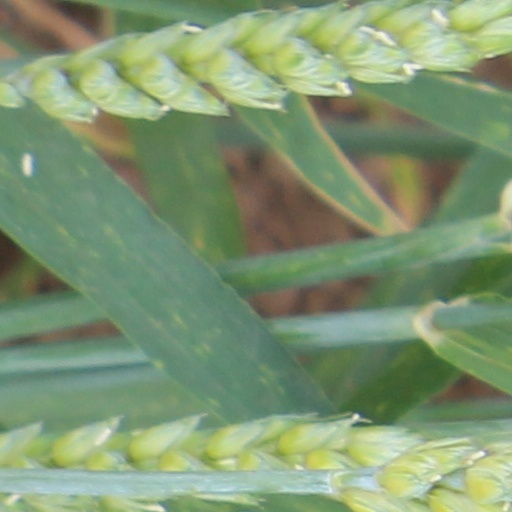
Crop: wheat